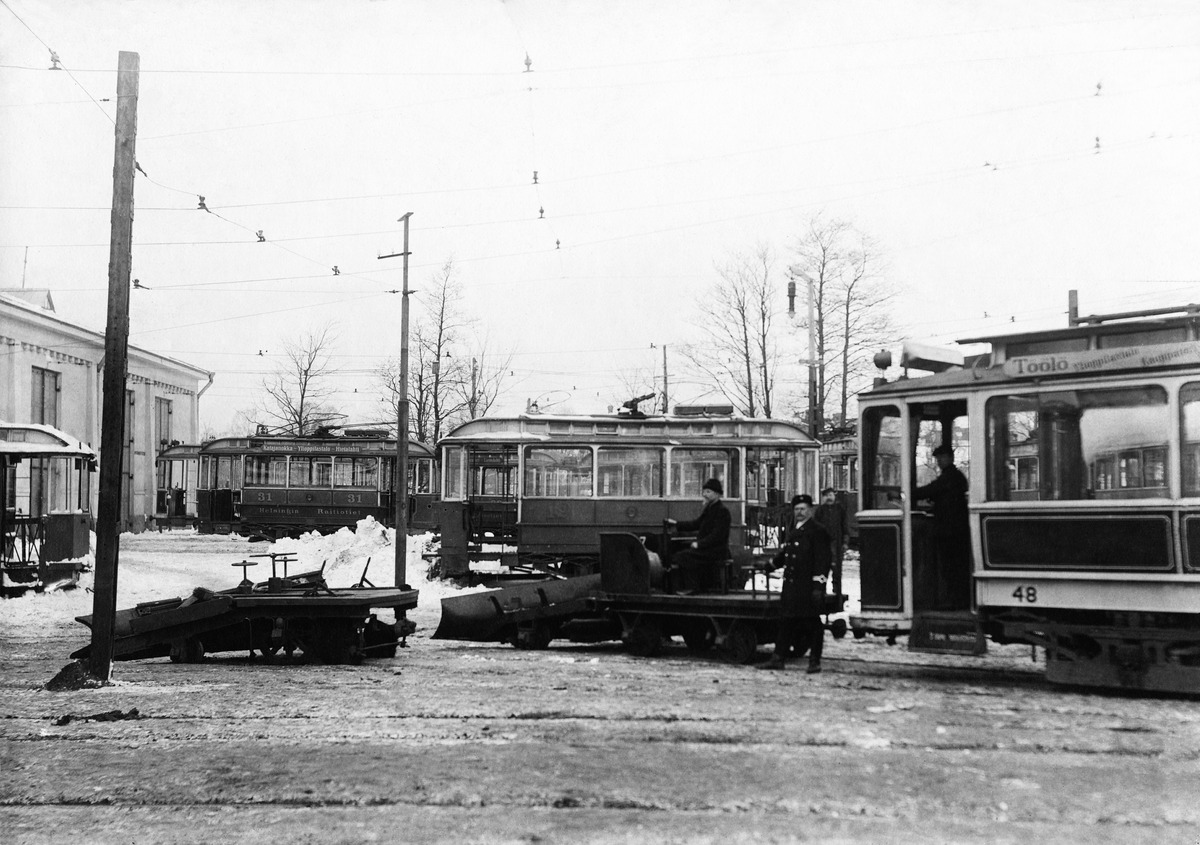
Raitiotie- ja Omnibusosakeyhtiön vuonna 1913 kalustoonsa hankkimat kaksi lumiauraa Töölön raitiovaunuhallin pihalla
sisällön kuvaus: Raitiotie- ja Omnibusosakeyhtiön vuonna 1913 kalustoonsa hankkimat kaksi lumiauraa Töölön raitiovaunuhallin pihalla. mustavalkoinen
Ajankohta: kuvausaika 1913
Paikka: Suomi, Uusimaa, Helsinki, Töölö Helsinki, Taka-Töölö Helsinki, Eino Leinon katu 1-5
Aiheet: Helsingin Raitiotie- ja Omnibus Osakeyhtiö HRO - Spårvägs- och Omnibus Aktiebolaget i Helsingfors, liikenneväylät raitiotiet, raideliikenne raitioliikenne, huolto, kunnossapito, raitiovaunut, talvi